John Forrest

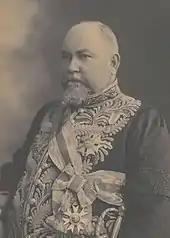
Forrest in the court uniform of a privy counsellor in 1901. He wears a black armband on the occasion of the death of Queen Victoria alongside the star and riband of the Order of St Michael and St George and the Queen Victoria Diamond Jubilee Medal.

Forrest was an outstanding surveyor, and his successful expeditions had made him a popular public figure as well. Consequently, he was promoted rapidly through the ranks of the Lands and Surveys Department, and in January 1883 he succeeded Malcolm Fraser in the positions of surveyor-general and commissioner of crown lands. This was one of the most powerful and responsible positions in the colony, and it accorded him a seat on the colony's Executive Council. At the same time, Forrest was nominated to the colony's Legislative Council.